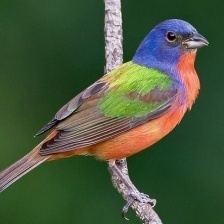
Species: PAINTED BUNTING
Scientific name: PASSERINA CIRIS
ImageNet parent category: indigo_bunting